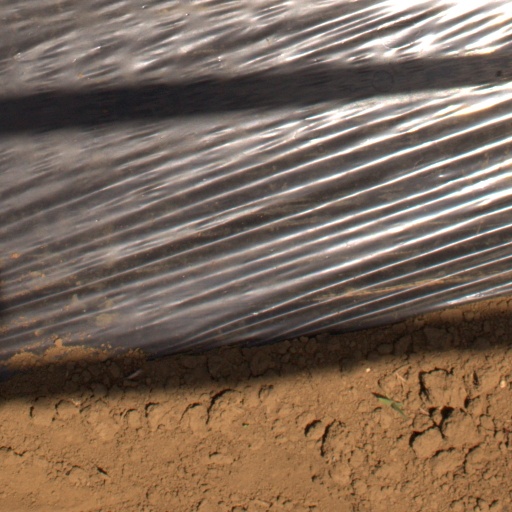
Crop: Jerusalem artichoke